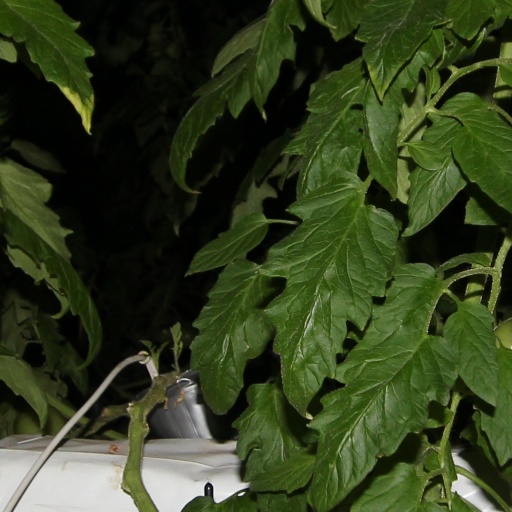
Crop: tomato